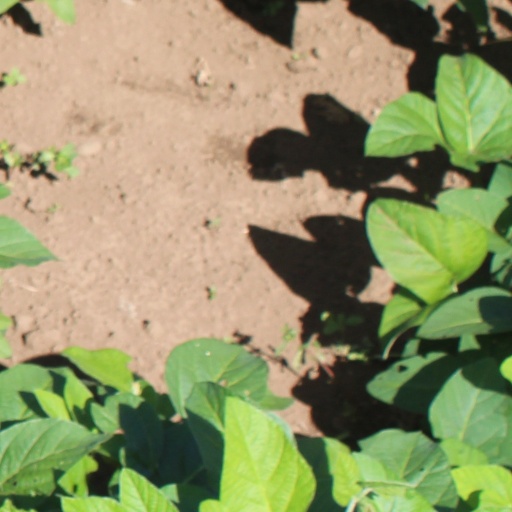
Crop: soybean